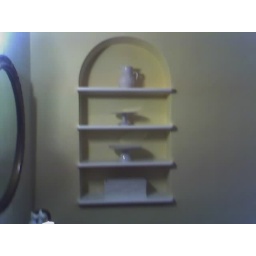
i love the shiny white against the flat yellow.